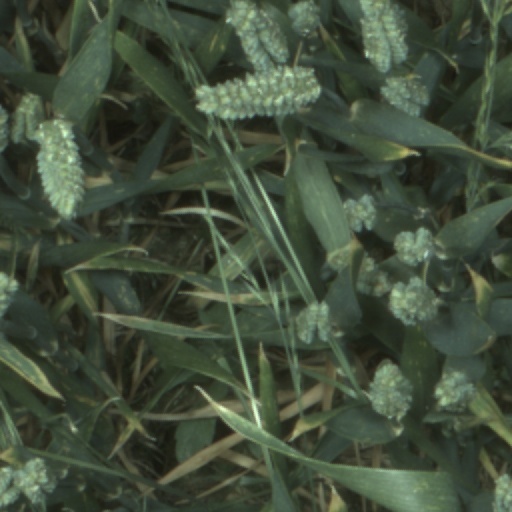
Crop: wheat